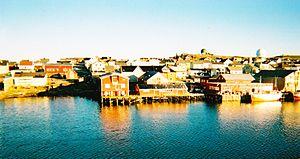
L’expédition Fram est une expédition maritime menée dans l'océan Arctique par le Norvégien Fridtjof Nansen à bord du navire Fram entre 1893 et 1896. Nansen et son équipage ont tenté d'atteindre le pôle Nord en utilisant la dérive de la banquise créée par le courant marin de l'océan Arctique.